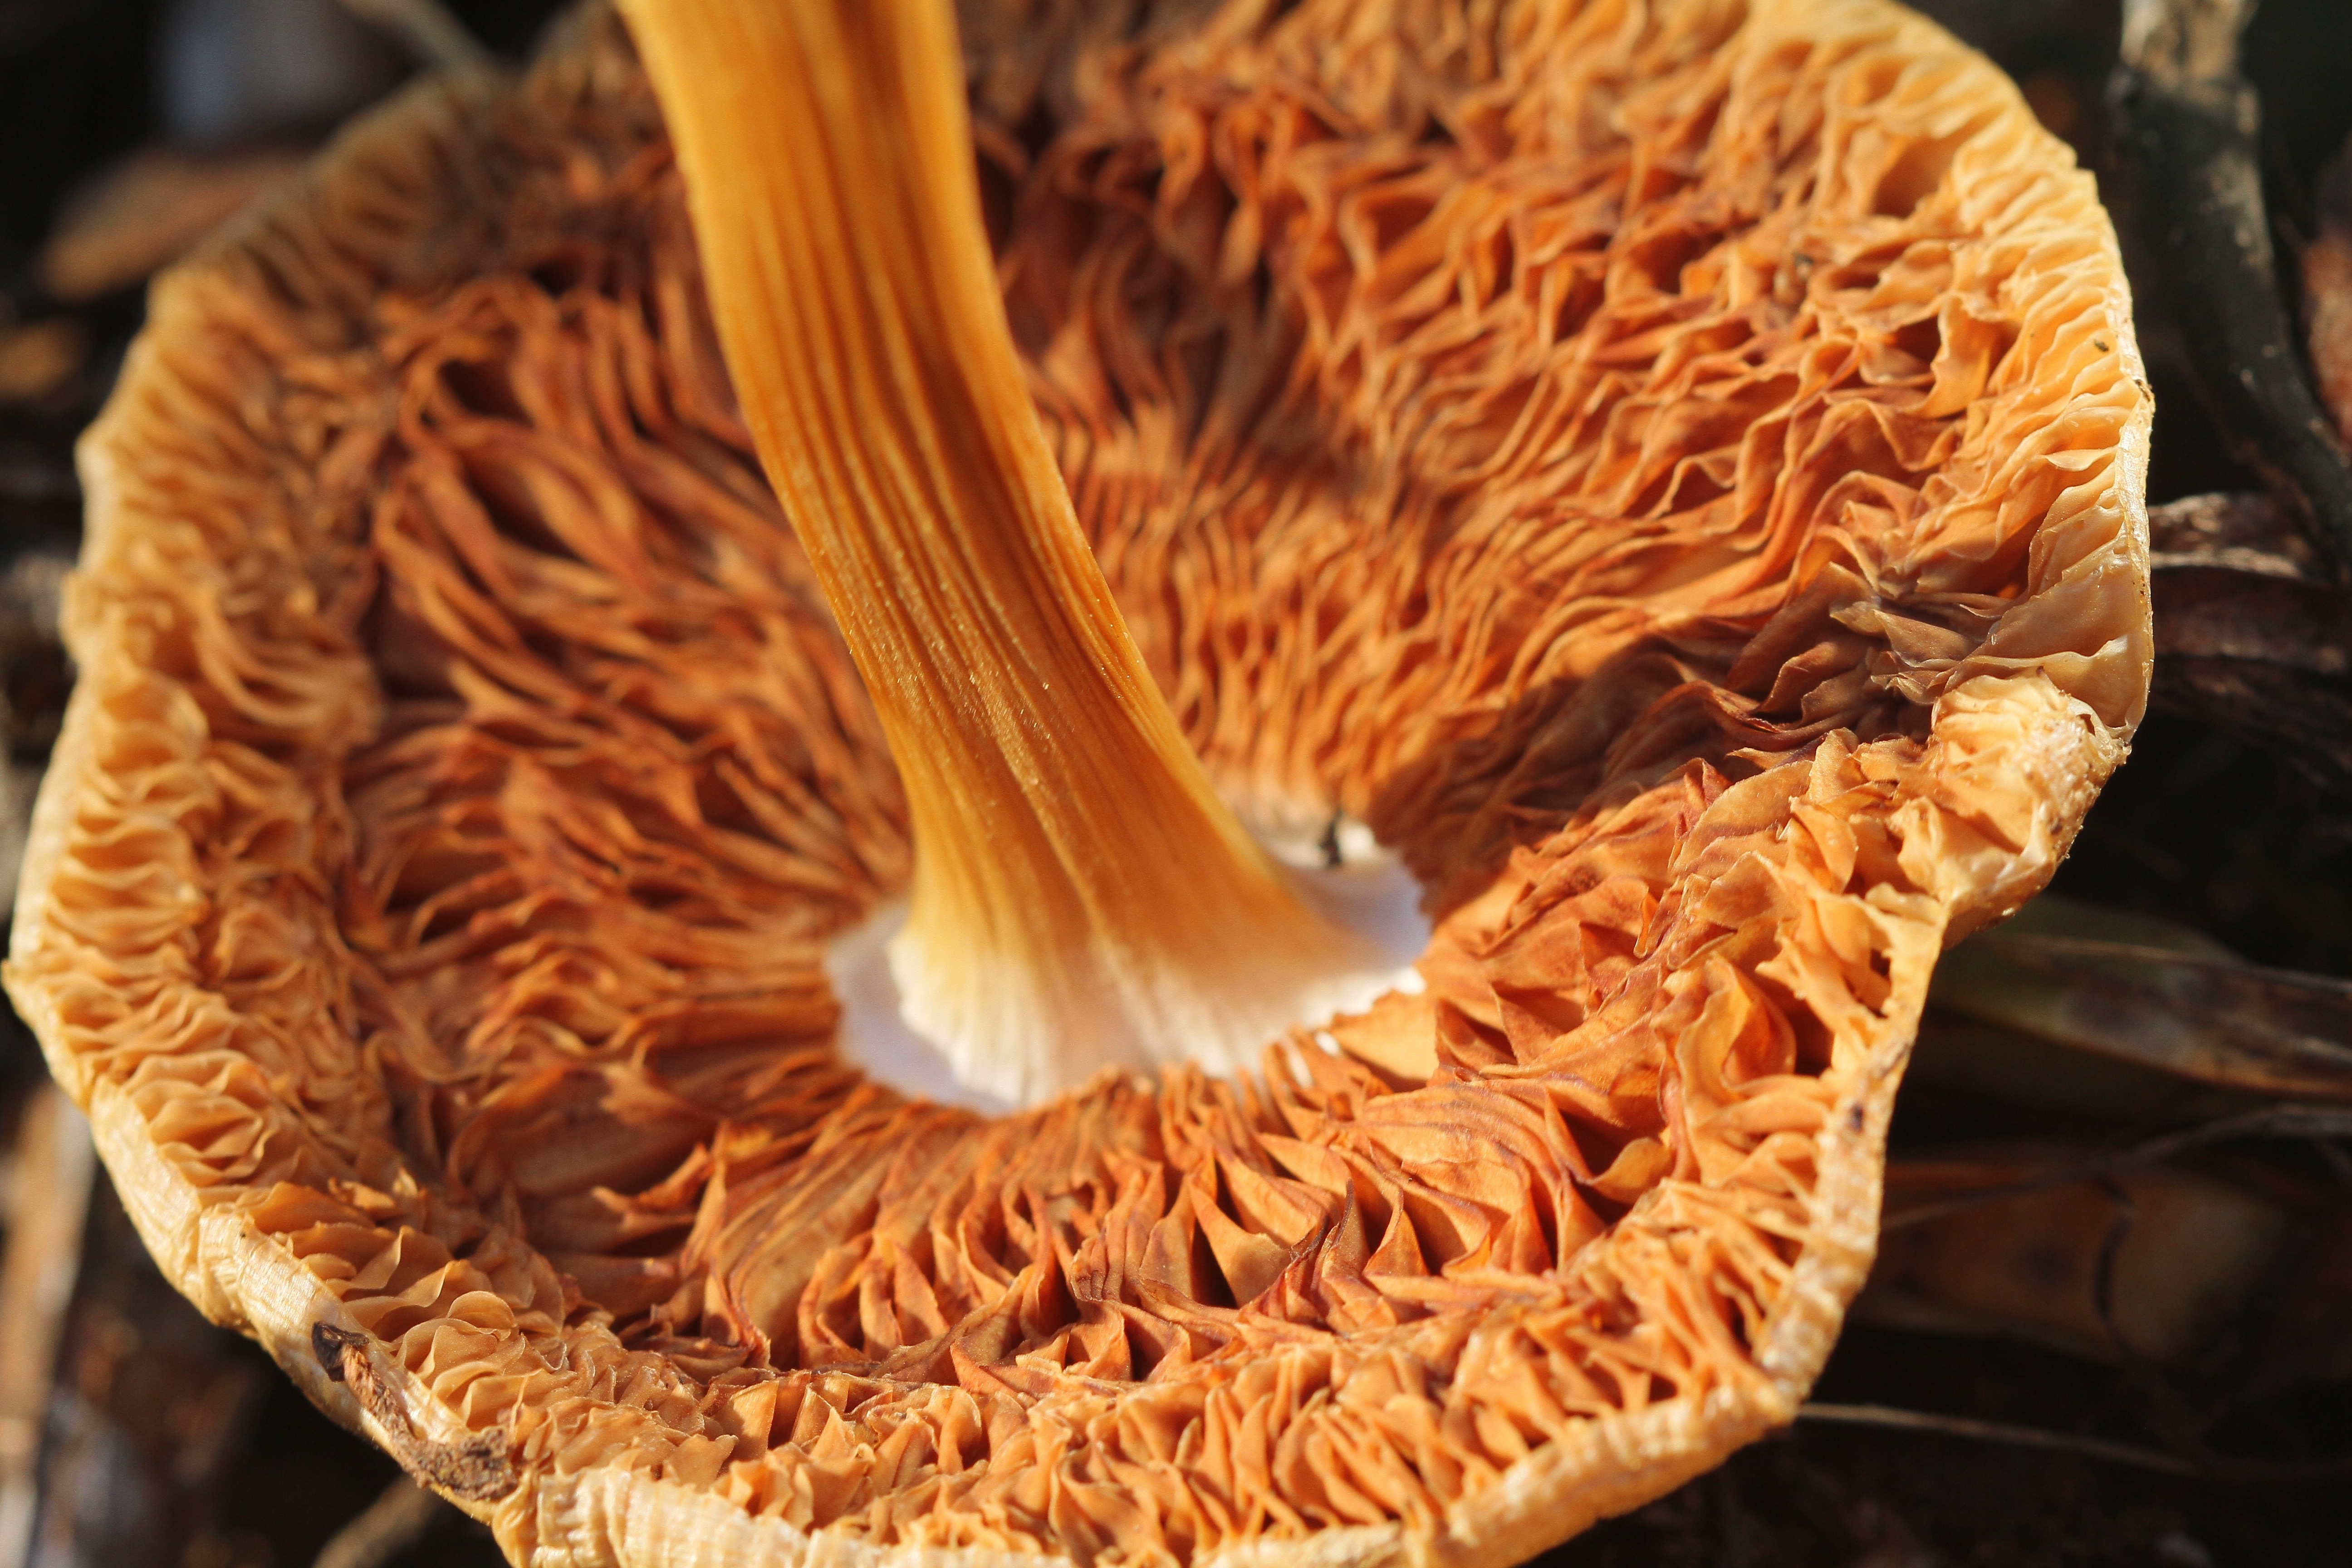
dish, food, mushroom, coral, carving, edible mushroom, medicinal mushroom